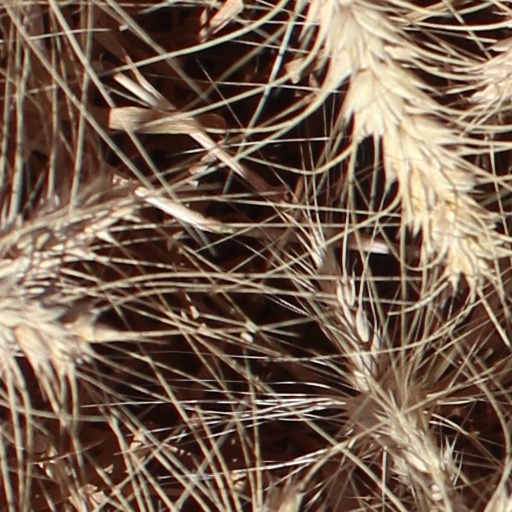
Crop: wheat